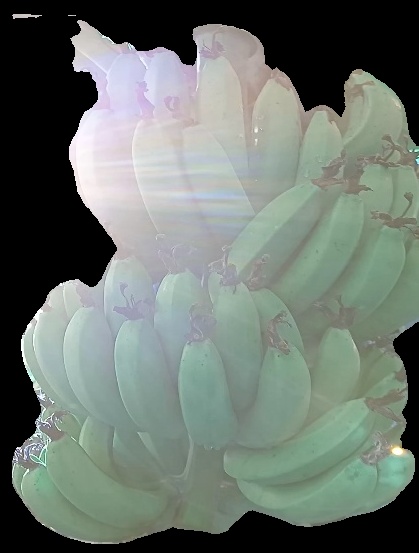
Variety: pachbale
Grade: grade1